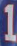
Number: 1